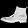
Label: Ankle boot